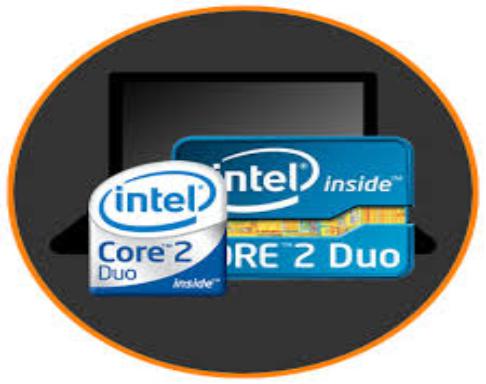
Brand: core 2 duo
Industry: Electronic